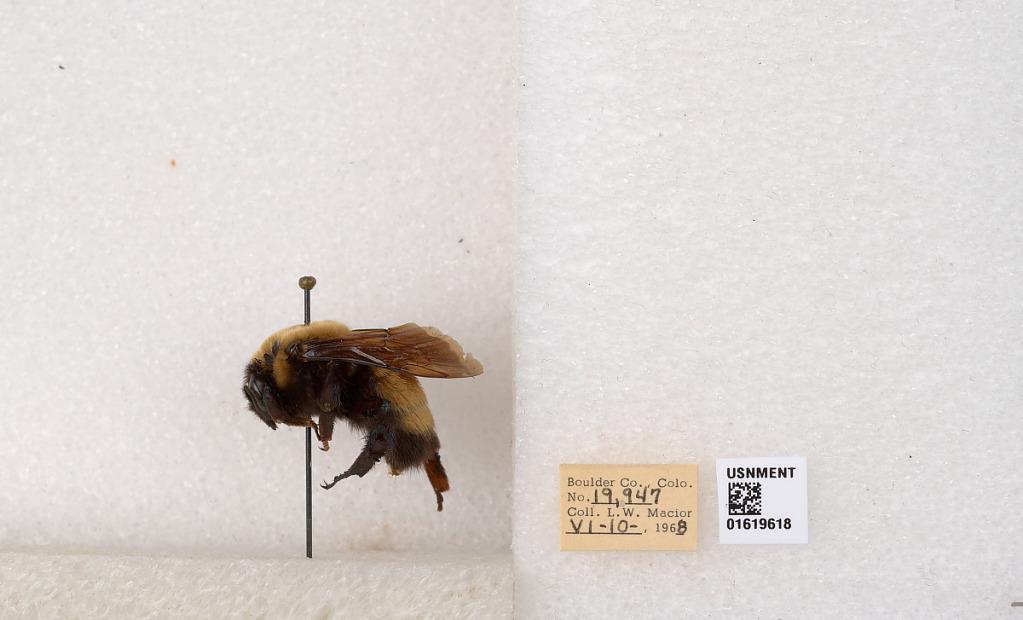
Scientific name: Bombus (Bombus) nevadensis Cresson